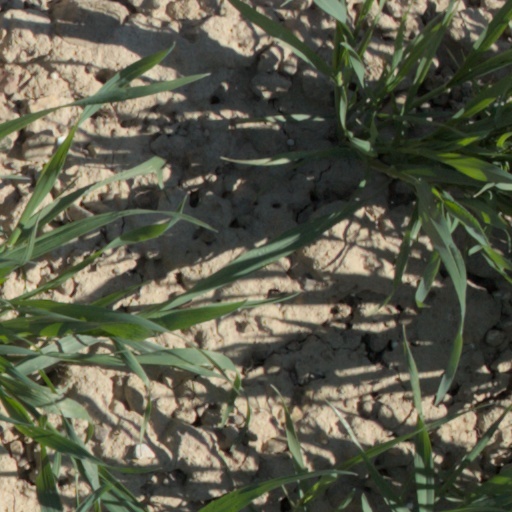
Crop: wheat